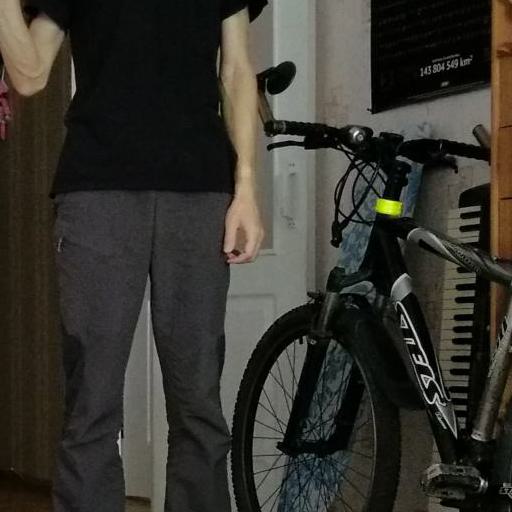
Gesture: no_gesture